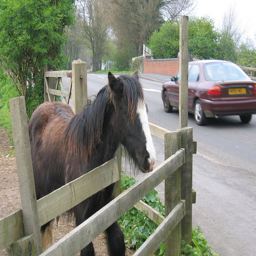
A horse is standing outside near a fence.
THERE IS A HORSE THAT IS STANDING IN THE FENCE
The hores is in the stable by the road.
there is a small horse behind a fence
A horse standing near a partially finished fence